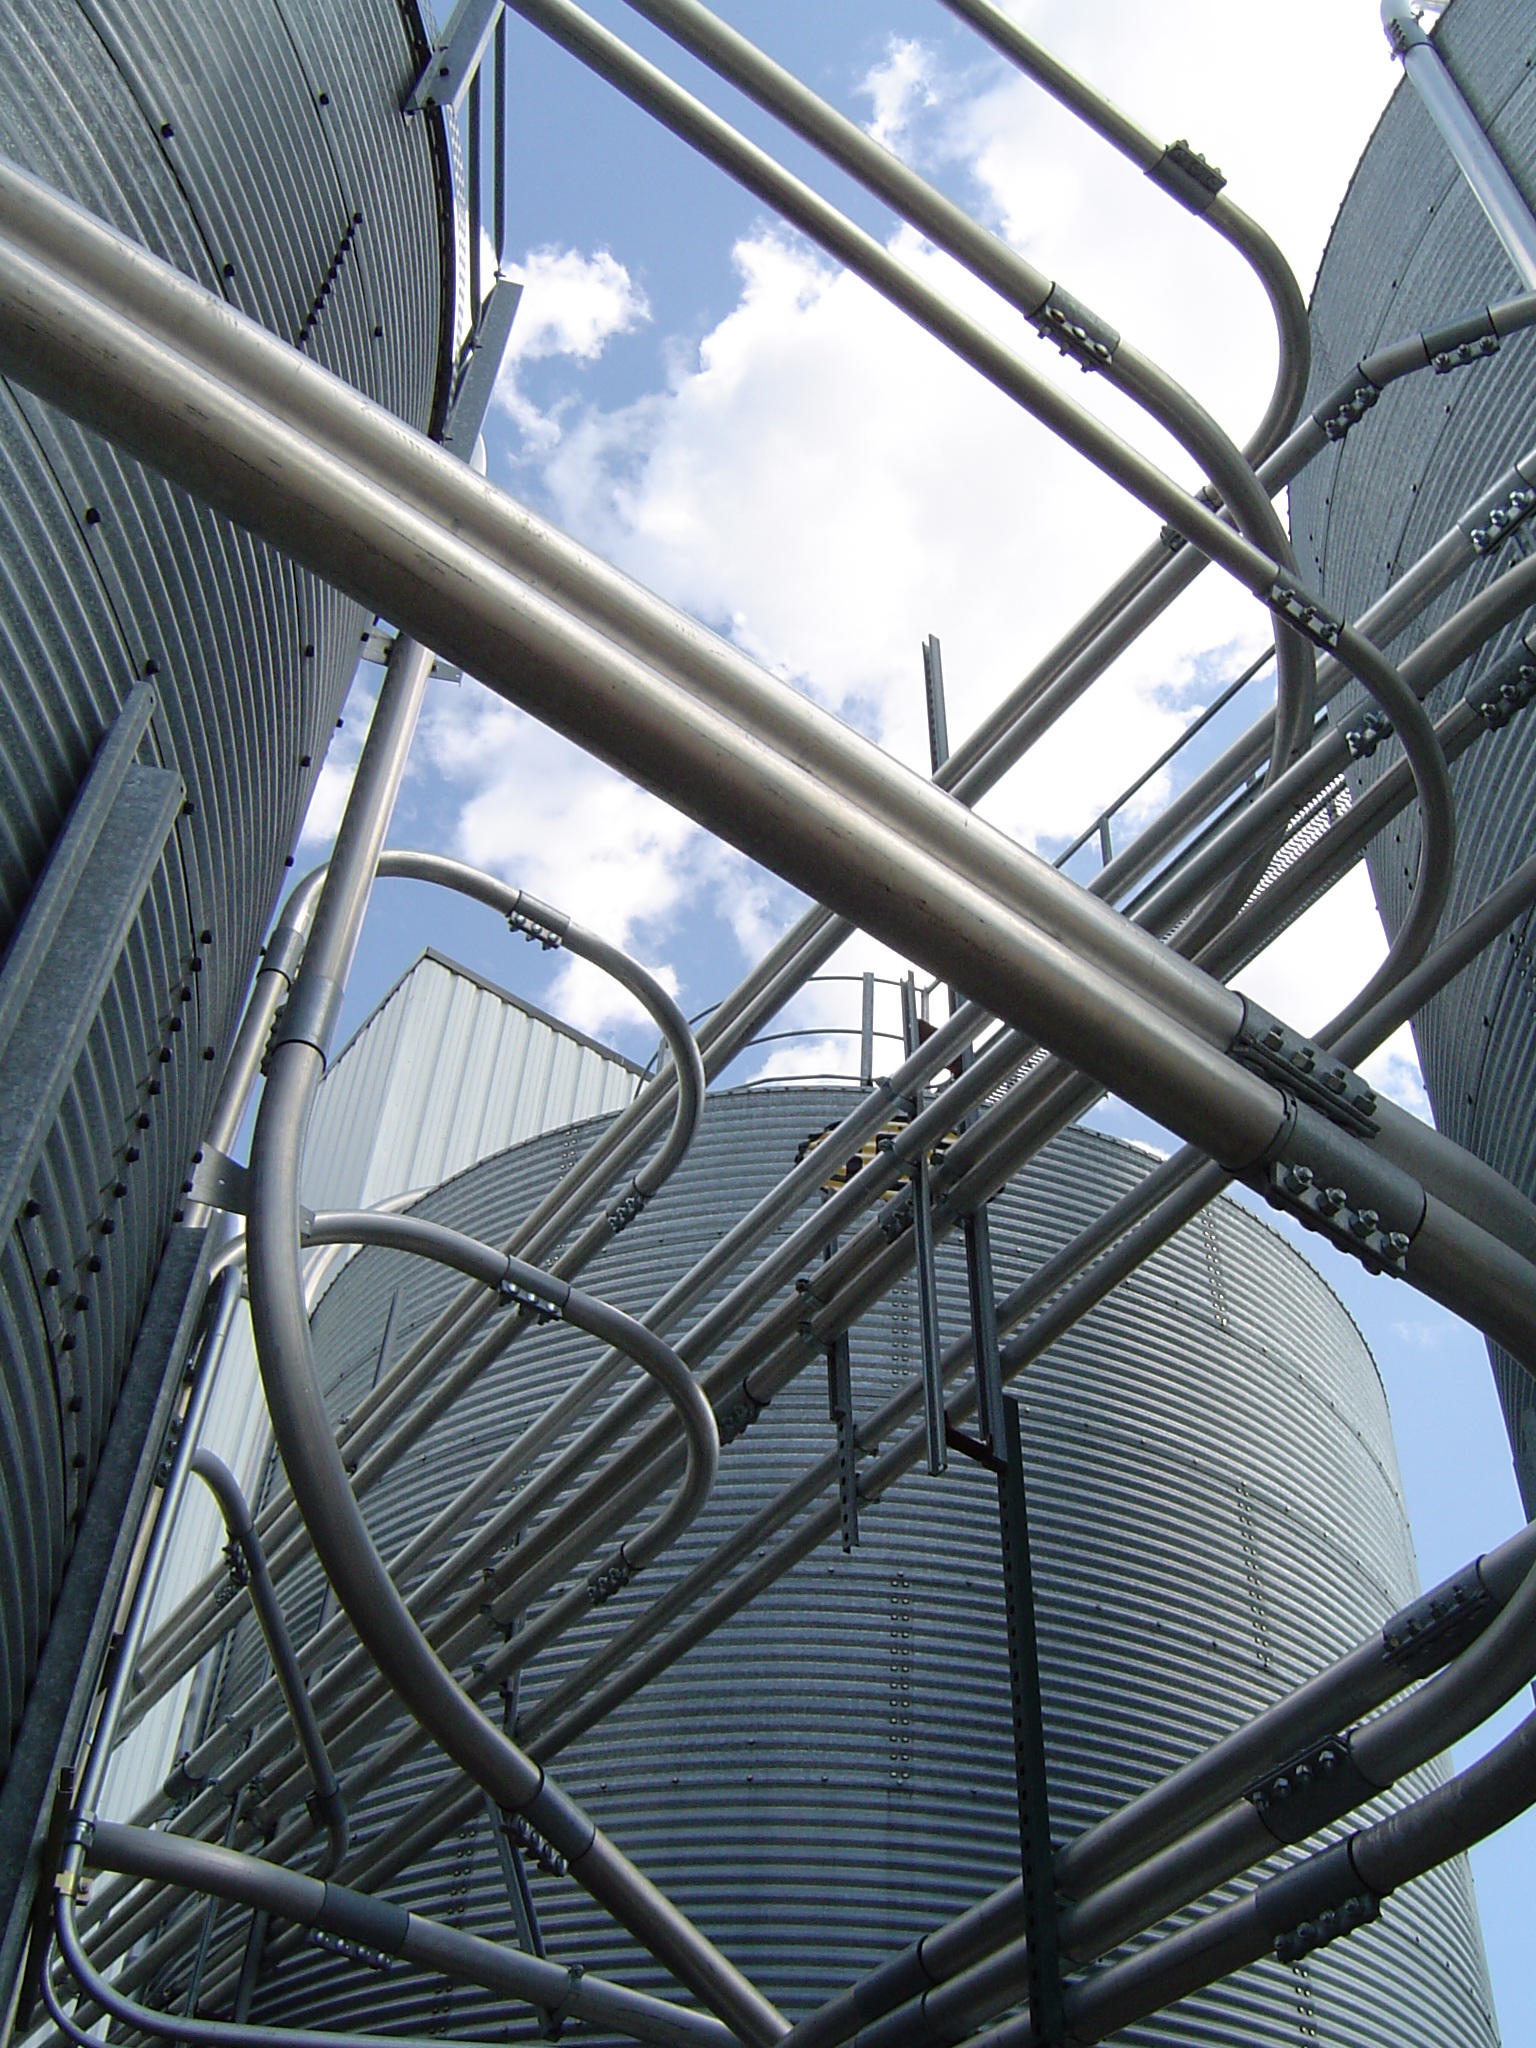
wheel, line, mast, factory, industry, tire, iron, iron and steel industry